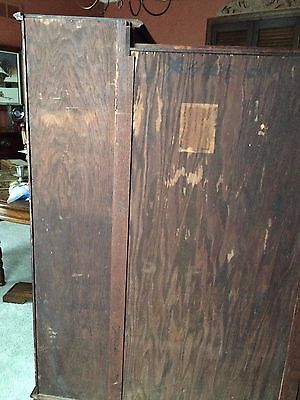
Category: cabinet